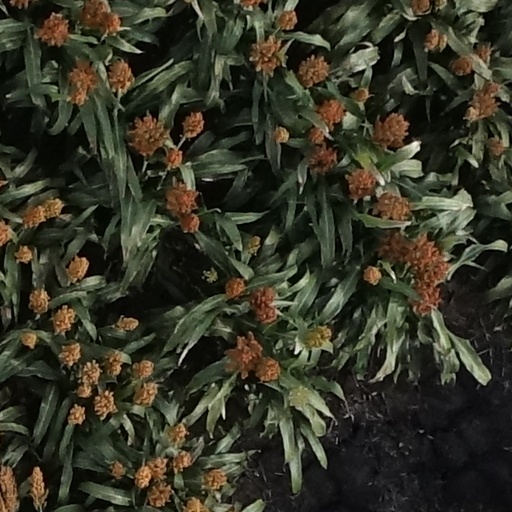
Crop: sorghum